Link Lyman

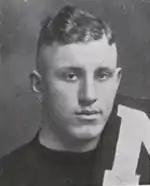

William Roy "Link" Lyman (November 30, 1898 – December 28, 1972), also sometimes known as Roy Lyman, was an American professional football player.